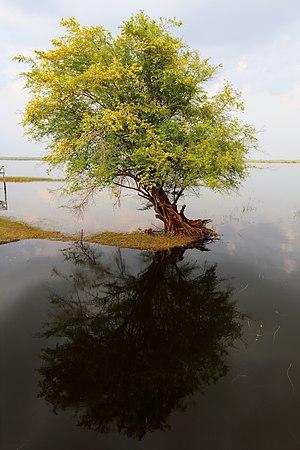
Campêche, Crooked Tree Lodge, Crooked Tree Village, Belize District, Bélize